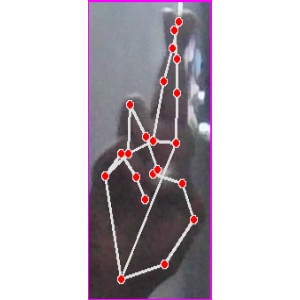
अक्षर: र